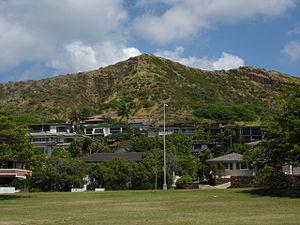
Le nain est une créature humanoïde, légendaire et imaginaire, souterraine et de petite taille, dont la figure actuelle est principalement issue de la mythologie nordique et des croyances germaniques médiévales. Comme le lutin, le gobelin et le gnome, avec lesquels il est souvent confondu, il fait partie du « petit peuple ». Il partage peut-être l'origine des géants mythologiques.
Les Menehunes sont un peuple de nains mythiques dans les croyances propres à l'archipel d'Hawaï. Ils forment l'un des peuples de nains les plus révérés, fameux bâtisseurs et travailleurs de la pierre, ils auraient construit des dizaines de temples près d'Honolulu et aux alentours.